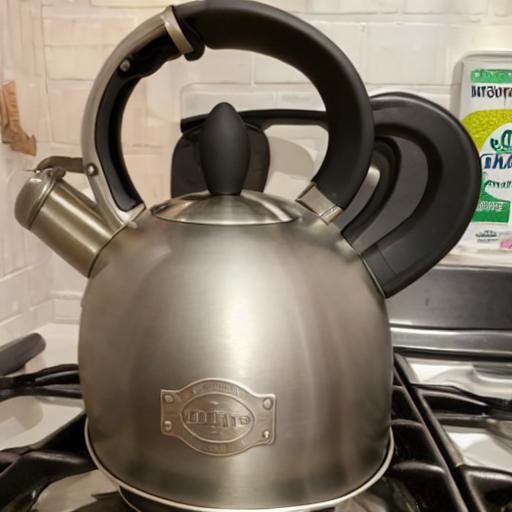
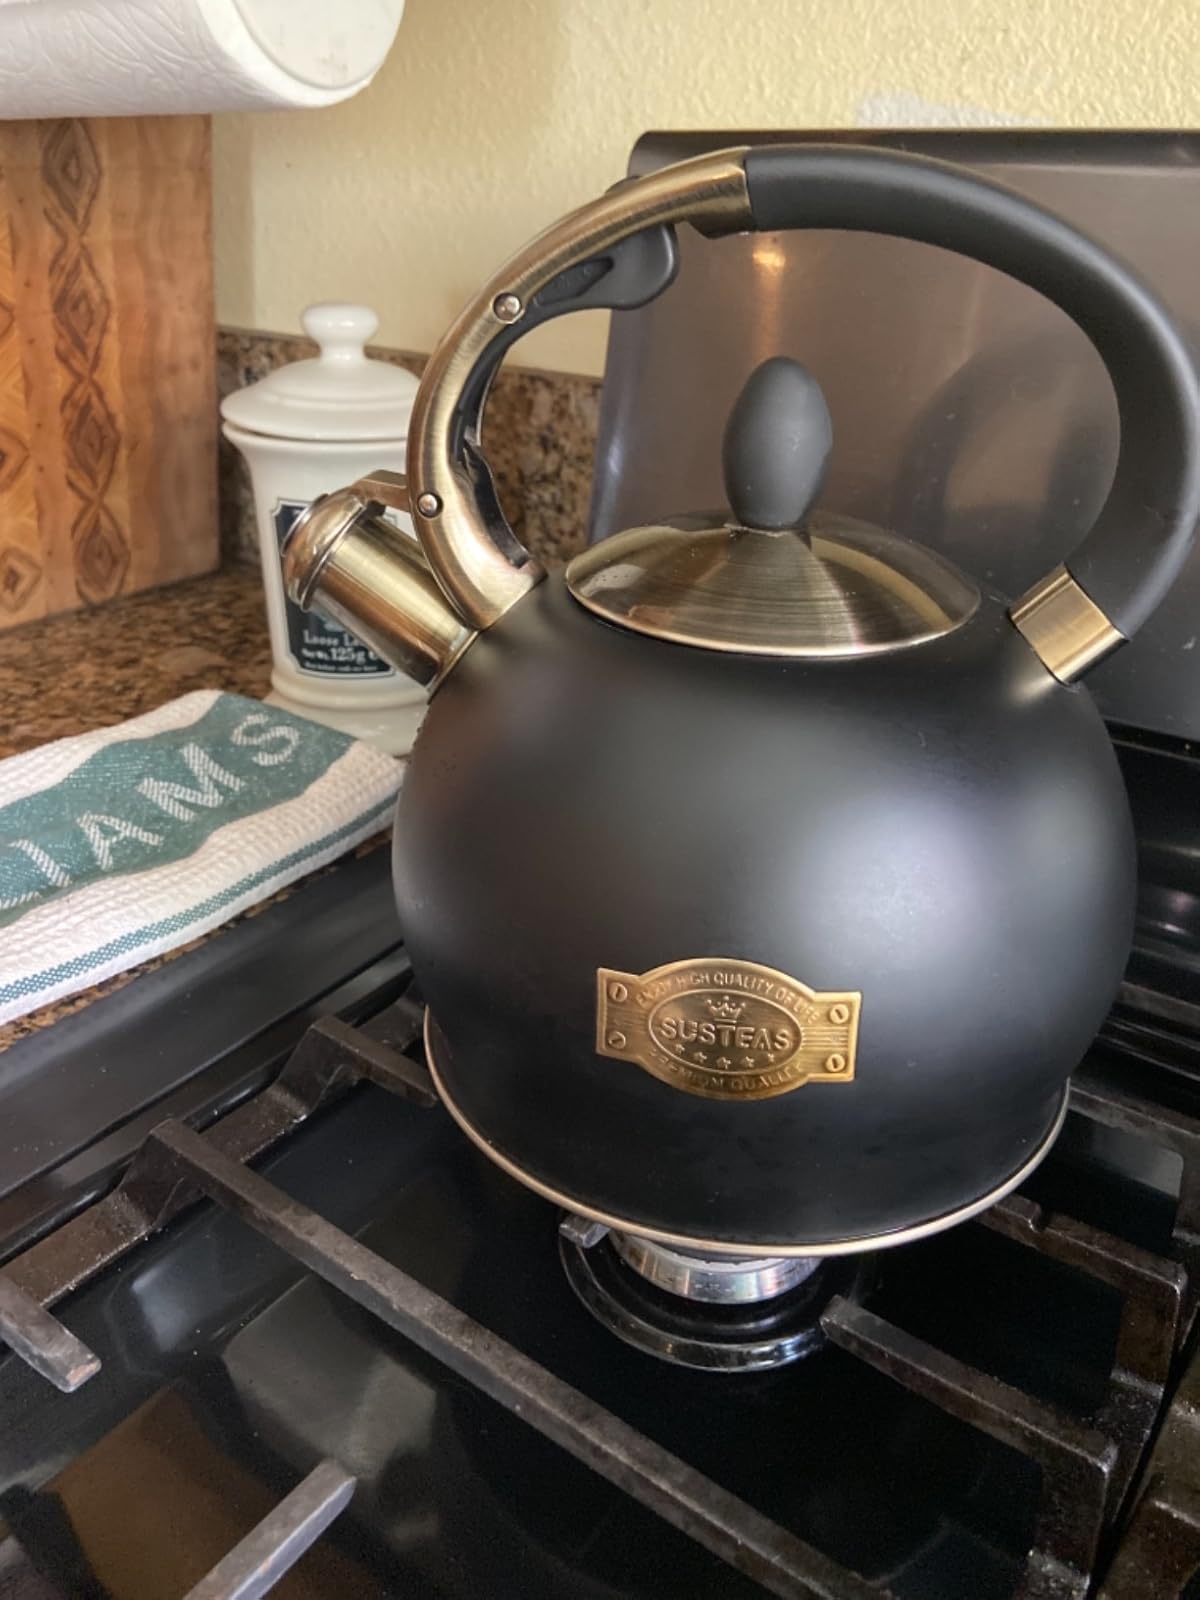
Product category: items_kettle
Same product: no